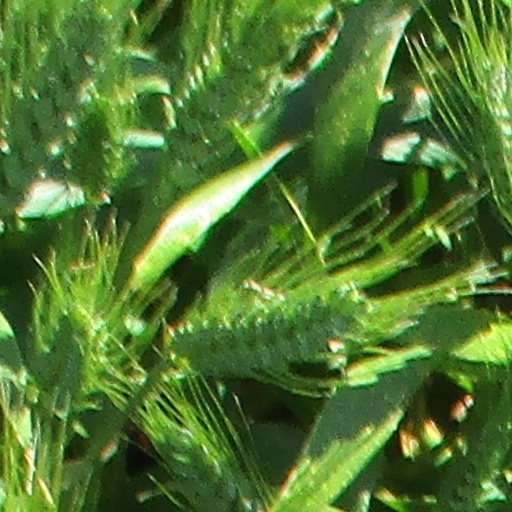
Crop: wheat